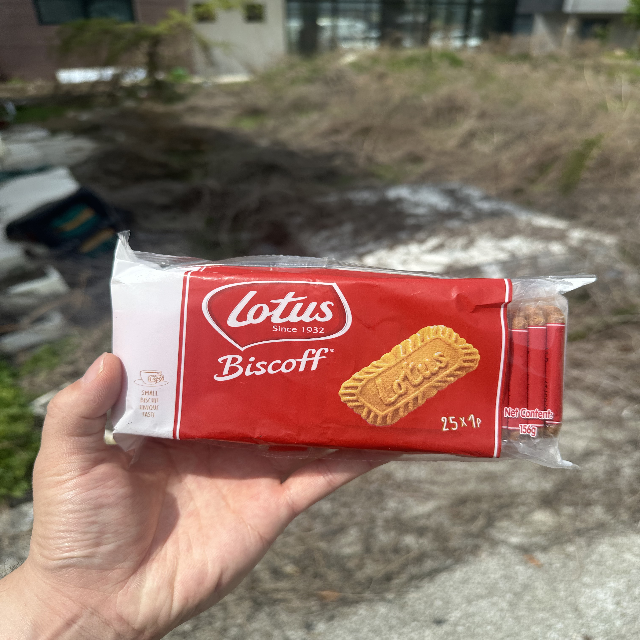
Label: plastics